Answer in natural language. Which object is closer to the camera taking this photo, brown square dining table (highlighted by a red box) or Television (highlighted by a blue box)? Choose between the following options: brown square dining table (highlighted by a red box) or Television (highlighted by a blue box)
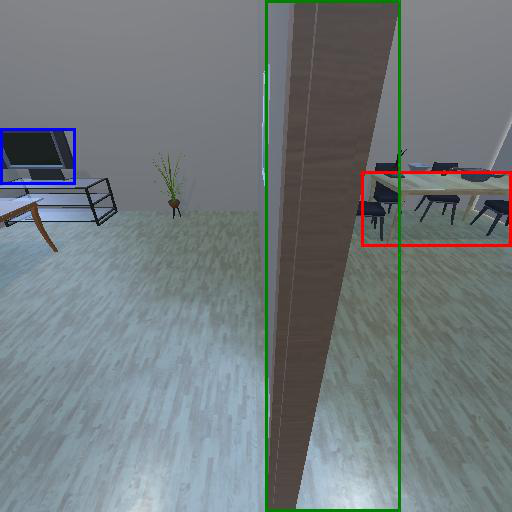
<answer>brown square dining table (highlighted by a red box)</answer>